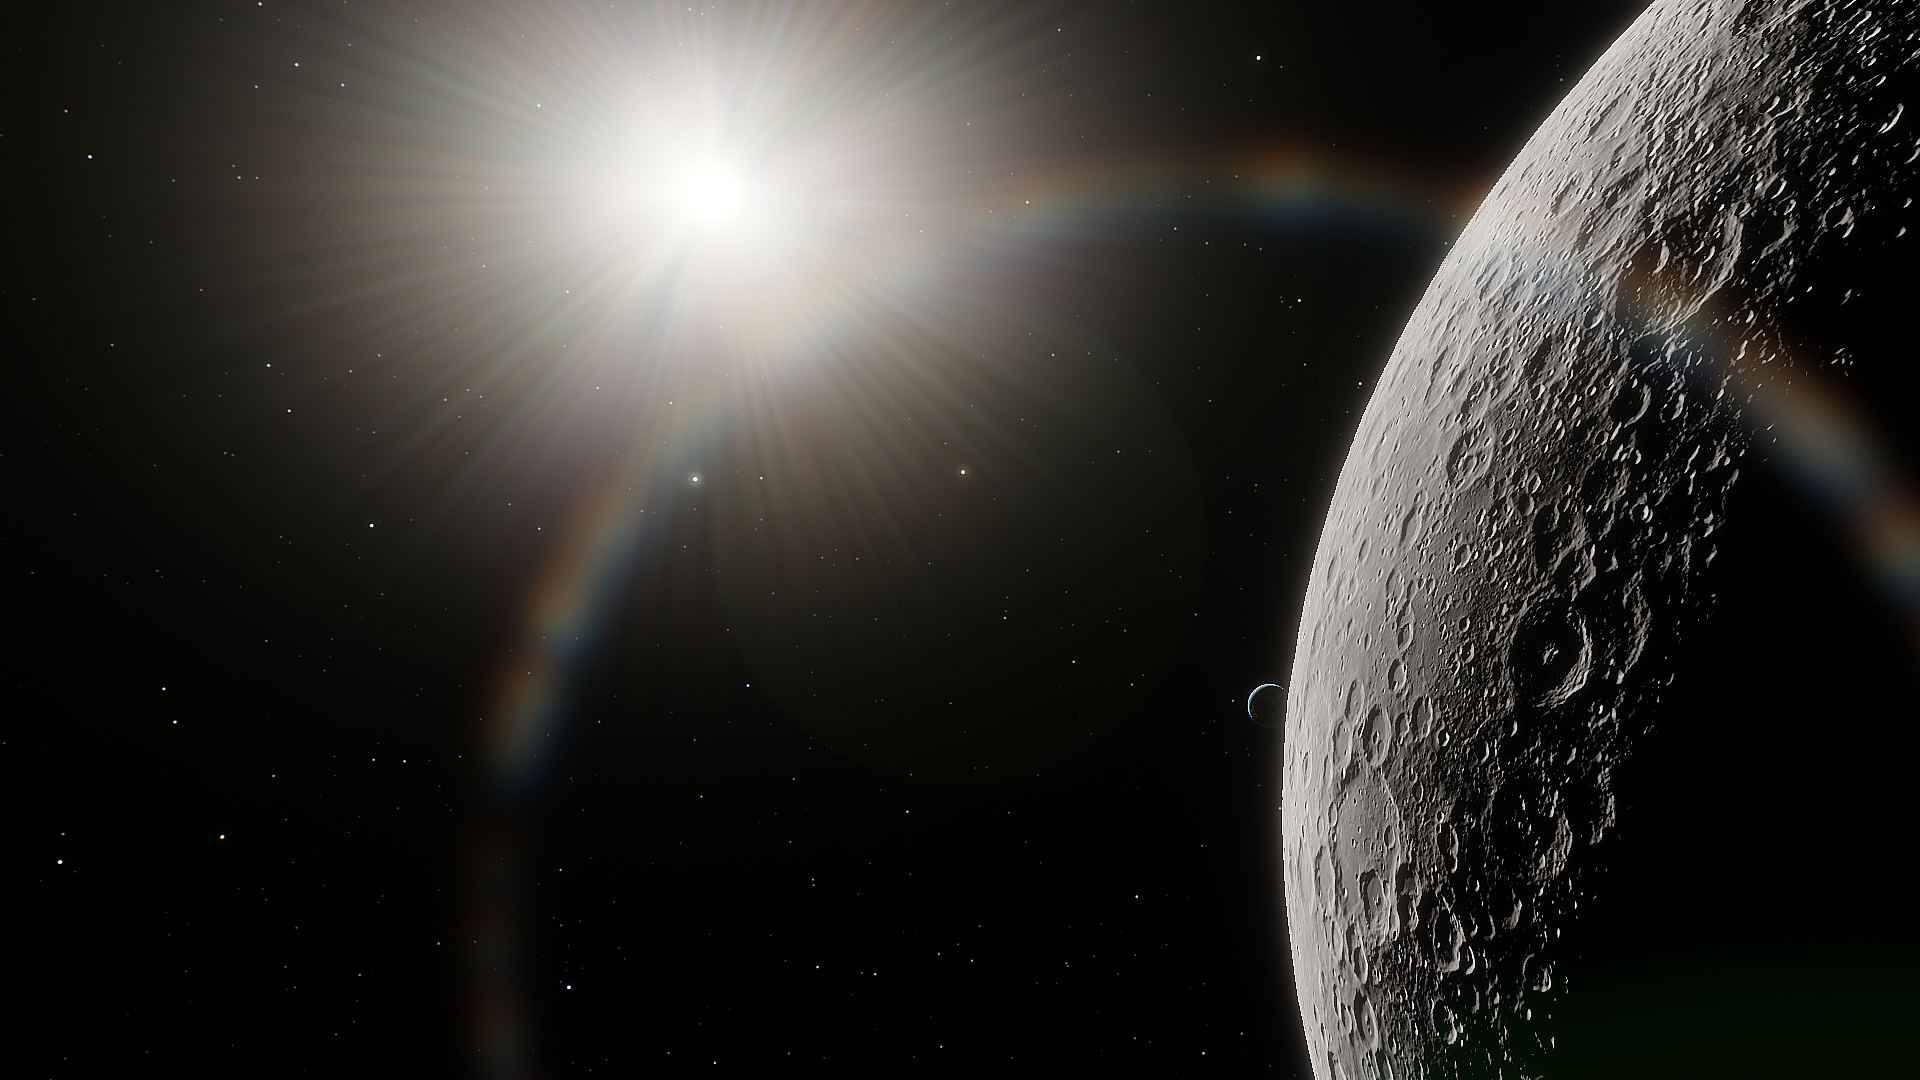
space, outer space, astronomical object, planet, atmosphere, universe, astronomy, moon, sky, atmospheric phenomenon, galaxy, earth, black and white, stock photography, world, darkness, science, night, star, midnight